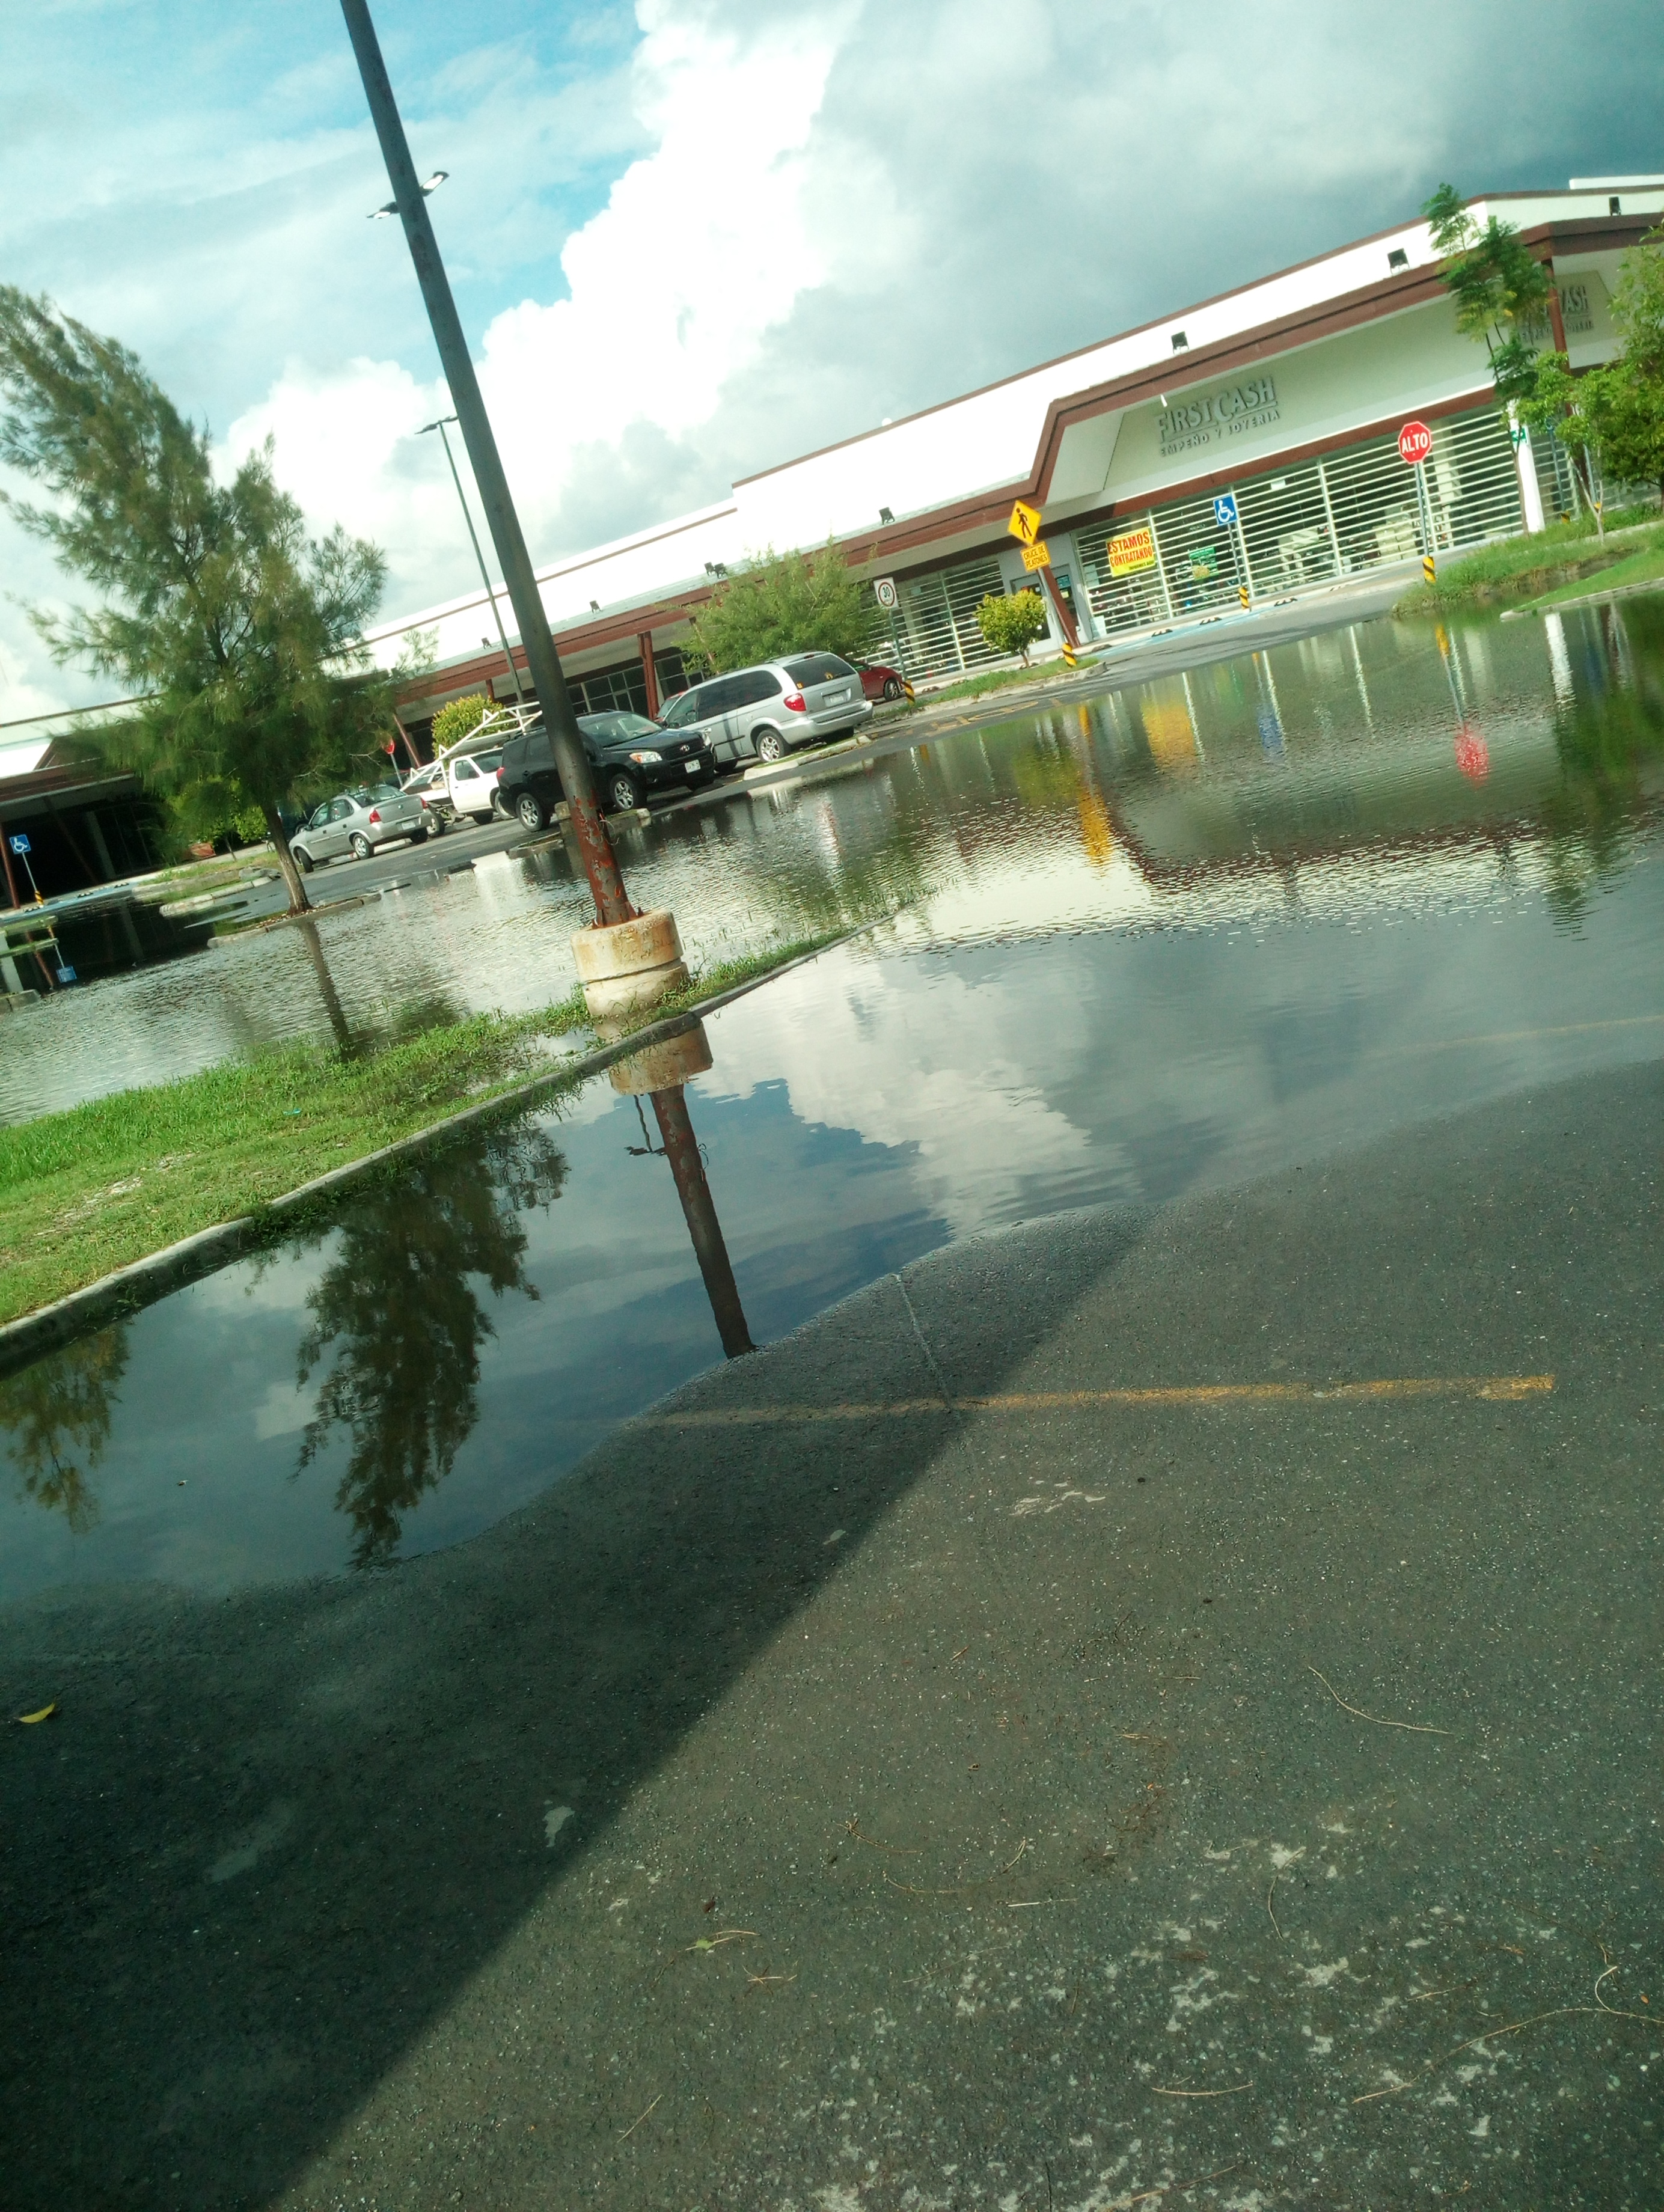
nature, waterway, water, body of water, reflection, water resources, river, sky, tree, water feature, cloud, plant, canal, recreation, leisure, watercourse, bridge, bank, lake, landscape